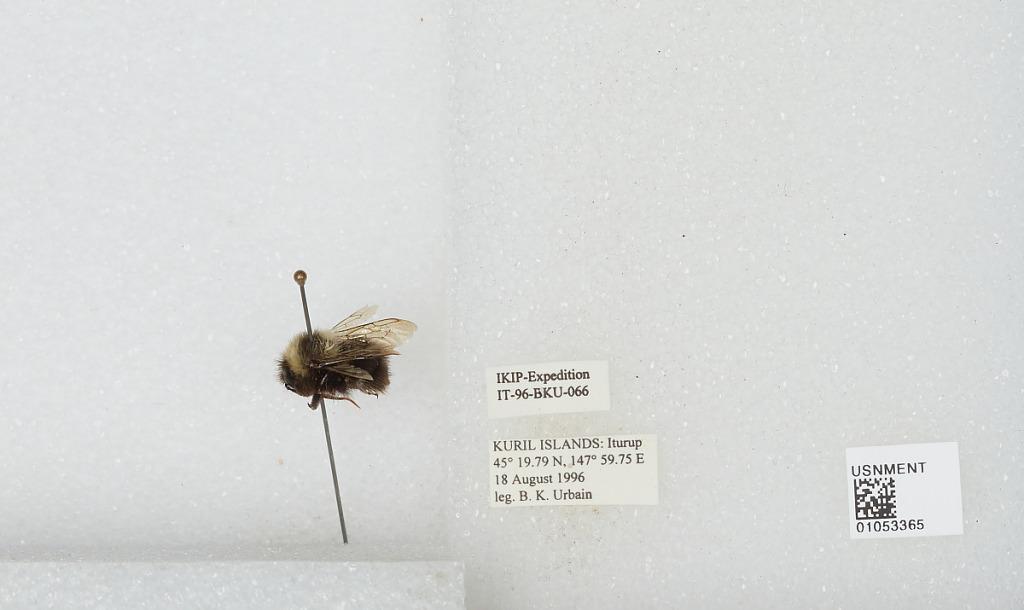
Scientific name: Bombus sp.
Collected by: B. Urbain
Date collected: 1996-8-18
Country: Russia
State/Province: Sakhalin
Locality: Iturup, Kuril Islands
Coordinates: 45.3297, 147.996